Stanley Sproston

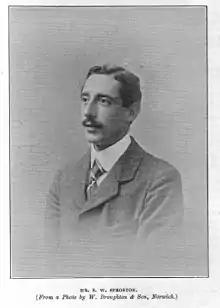
Stanley Sproston in 1900

Stanley Winfield Sproston (9 November 1872 – 16 July 1930) was a West Indian first-class cricketer who toured with the first West Indian touring side to England in 1900 and captained the side for much of the tour in the absence of Aucher Warner.